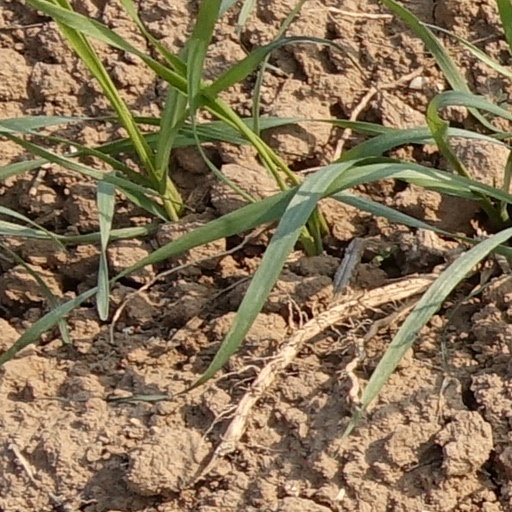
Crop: wheat